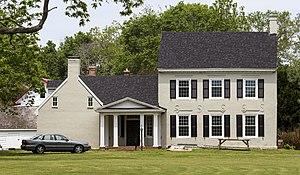
Caleb's Discovery, comté de Worcester, Maryland, États-Unis This is an image of a place or building that is listed on the National Register of Historic Places in the United States of America. Its reference number is 75000931